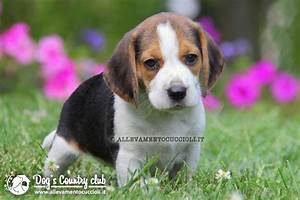
Label: cane